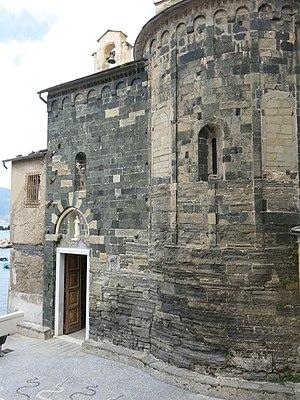
Abside de l'église Santa Margherita à Vernazza (Ligurie, Italie). L'entrée principale de l'église est sur le côté de l'abside.